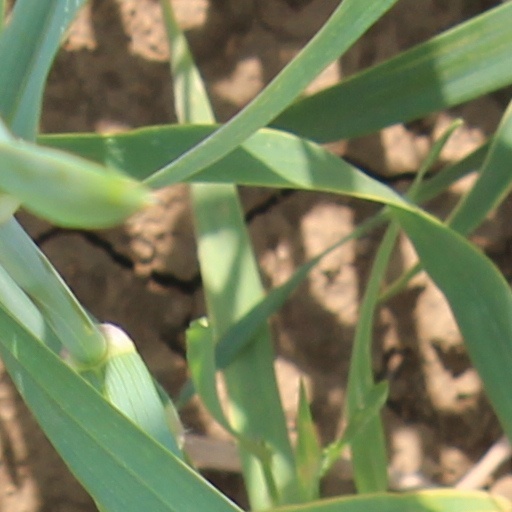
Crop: wheat